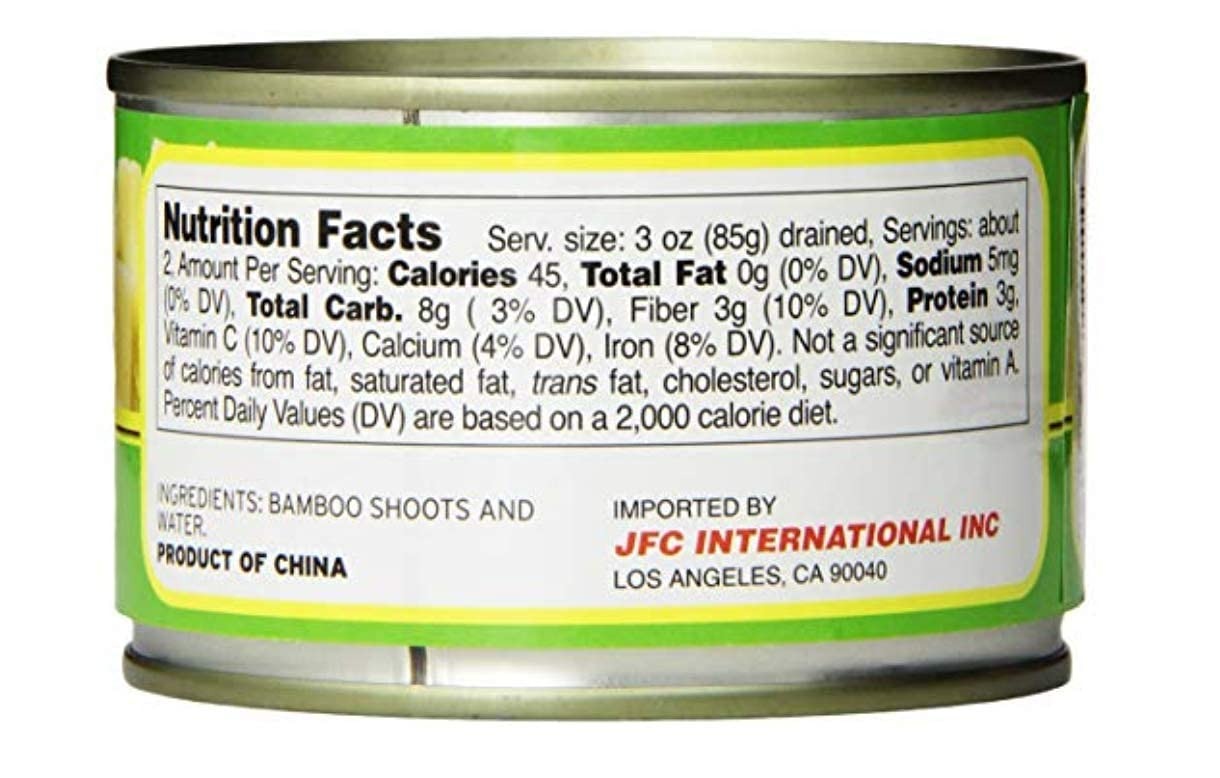
Item Name: Dynasty Sliced Bamboo Shoots, 8 oz (Pack of 6)
Value: 48.0
Unit: Ounce

Price: 2.59